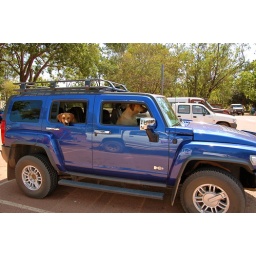
The road rules are quite relaxed at Weipa. Even dogs are allowed to drive their friends around in their cars.